Chaoshan railway station

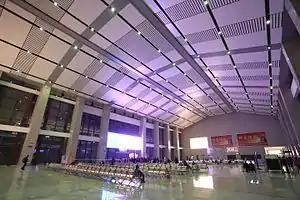

Chaoshan railway station is a railway station located in Shaxi Town in the Chao'an District of Chaozhou City, Guangdong Province, China, on the Xiashen Railway operated by the Guangzhou Railway (Group) Corp., China Railway Corporation.